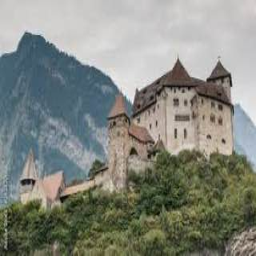
Burg Gutenberg